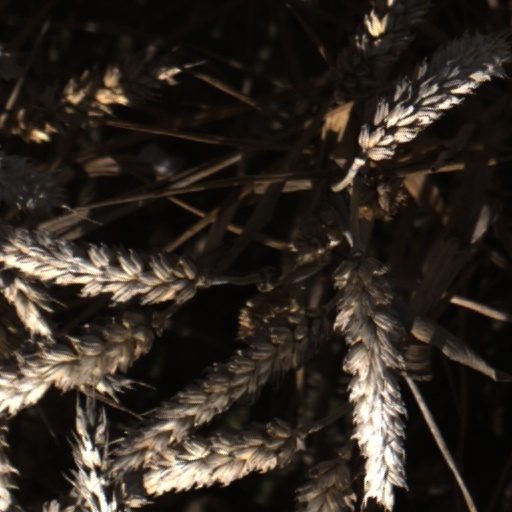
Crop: wheat